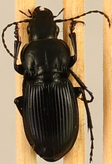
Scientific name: Cyclotrachelus torvus
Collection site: Northern Great Plains Research Laboratory NEON (NOGP), plot NOGP_001